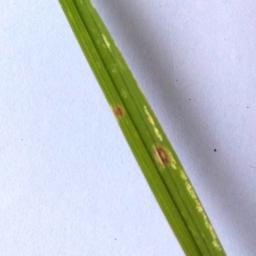
Label: Rice___Leaf_Blast